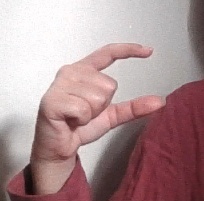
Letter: dal